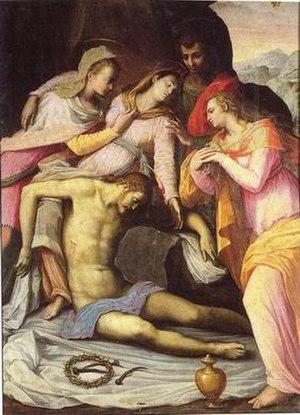
Giovanni Bizzelli est un peintre maniériste de l'école florentine.